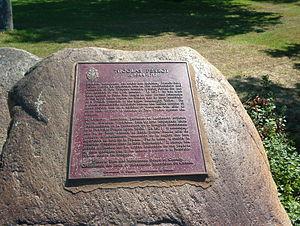
Nicolas Perrot, est un explorateur, diplomate et commerçant en fourrures en Nouvelle-France. Il est l’un des premiers européens dans la haute vallée du Mississippi.